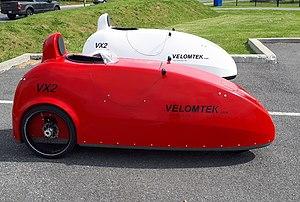
Le vélomobile VX2
Un ou une vélomobile est un cycle protégé par une carrosserie aérodynamique.